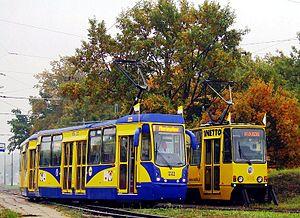
Le Tramway de Toruń est le réseau de tramway de la ville de Toruń, fonctionnant sans interruption depuis sa création en 1891 et comporte 7 lignes.